Falkonergården

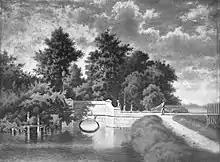
The bridge between Falkoner Allé and Jagtvej viewed from the east

In 1662, Crown Prince Christian went on a European journey which took him to Louis XIV's court where he was first introduced to falconry. Back in Denmark, he established Falkonergården as a facility for stabling of peregrine falcons in 1670. It was situated next to the Ladegård Canal at his mother queen downer Sophie Amalie's new summer retreat Prinsessegården in Hollænderbyen (as Frederiksberg was then called) to the west of Copenhagen. The peregrine falcons were annually brought home from Iceland and Norway, which were then ruled from Denmark. The birds were used by the king for falconry but also as highly praised gifts for foreign rulers by the Danish kings on their journeys abroad. Falkonergården was in the beginning referred to as Jagt-Huset ("The Hunting House") and occasionally also used for stabling of the king's hunting dogs.